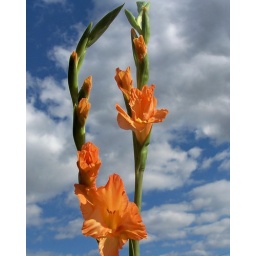
I liked the contrast of the orange glads against the blue and white skies.